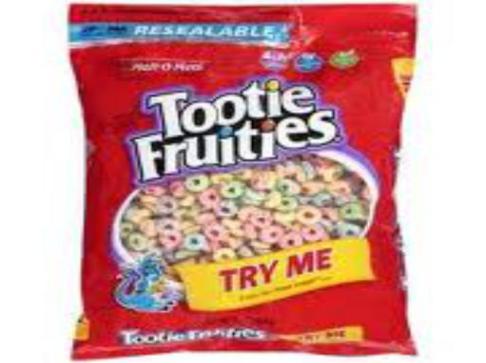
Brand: marshmallow mateys
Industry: Food